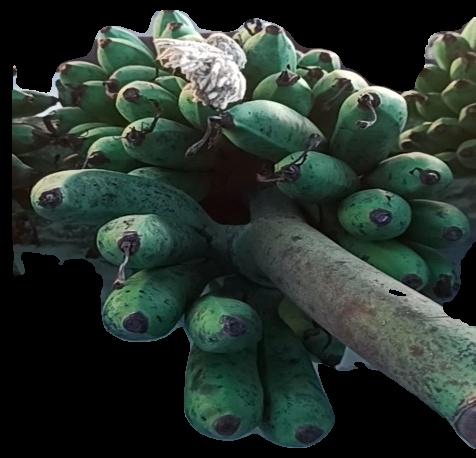
Variety: rasbale
Grade: grade2